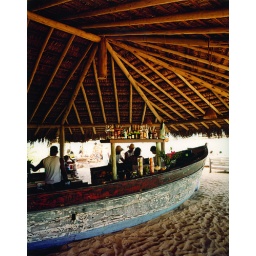
fishing boat turned bar under traditional thatch roof at the Uxua beach bar. photo by Fernando Lombardi